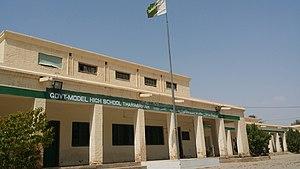
Le district de Khairpur est une subdivision administrative de la province du Sind au Pakistan. Constitué autour de sa capitale Khairpur, le district est entouré par districts de Larkana, de Shikarpur et deSukkurt au nord, l'Inde à l'est, les districts de Sanghar et de Shaheed Benazirabad au sud et enfin le district de Naushahro Feroze à l'ouest.